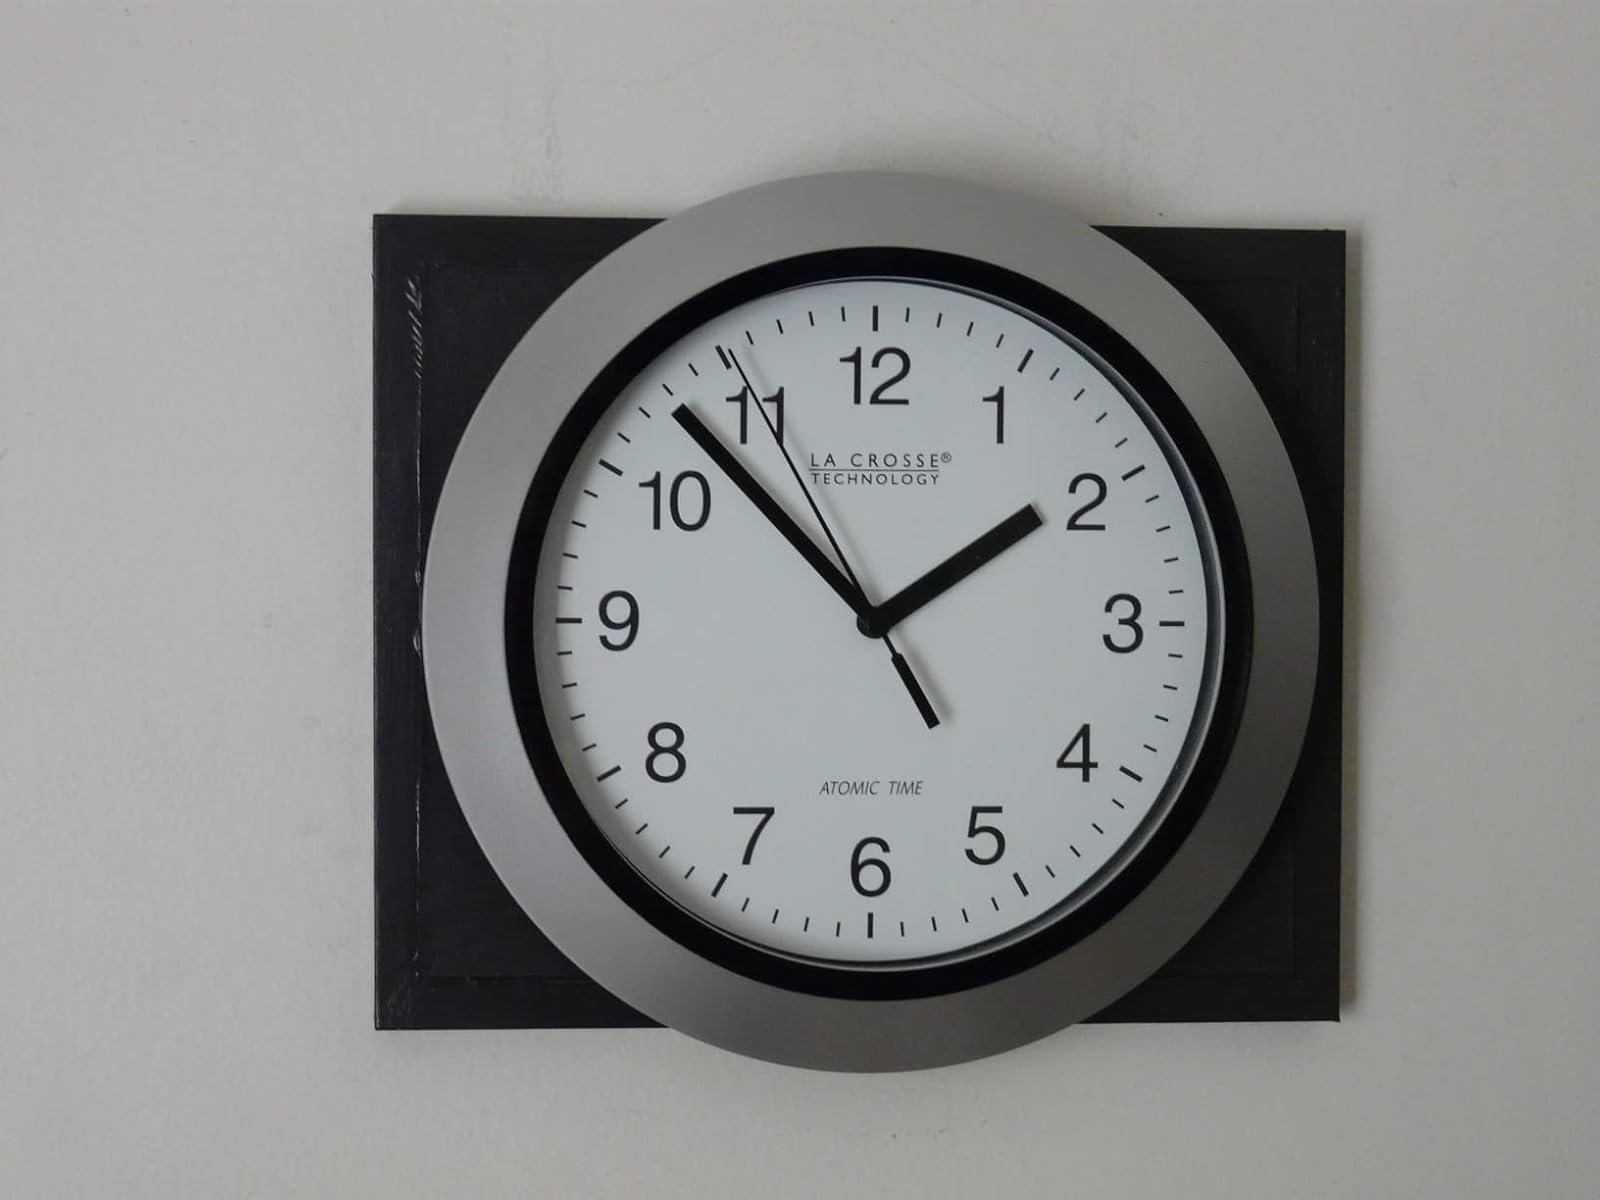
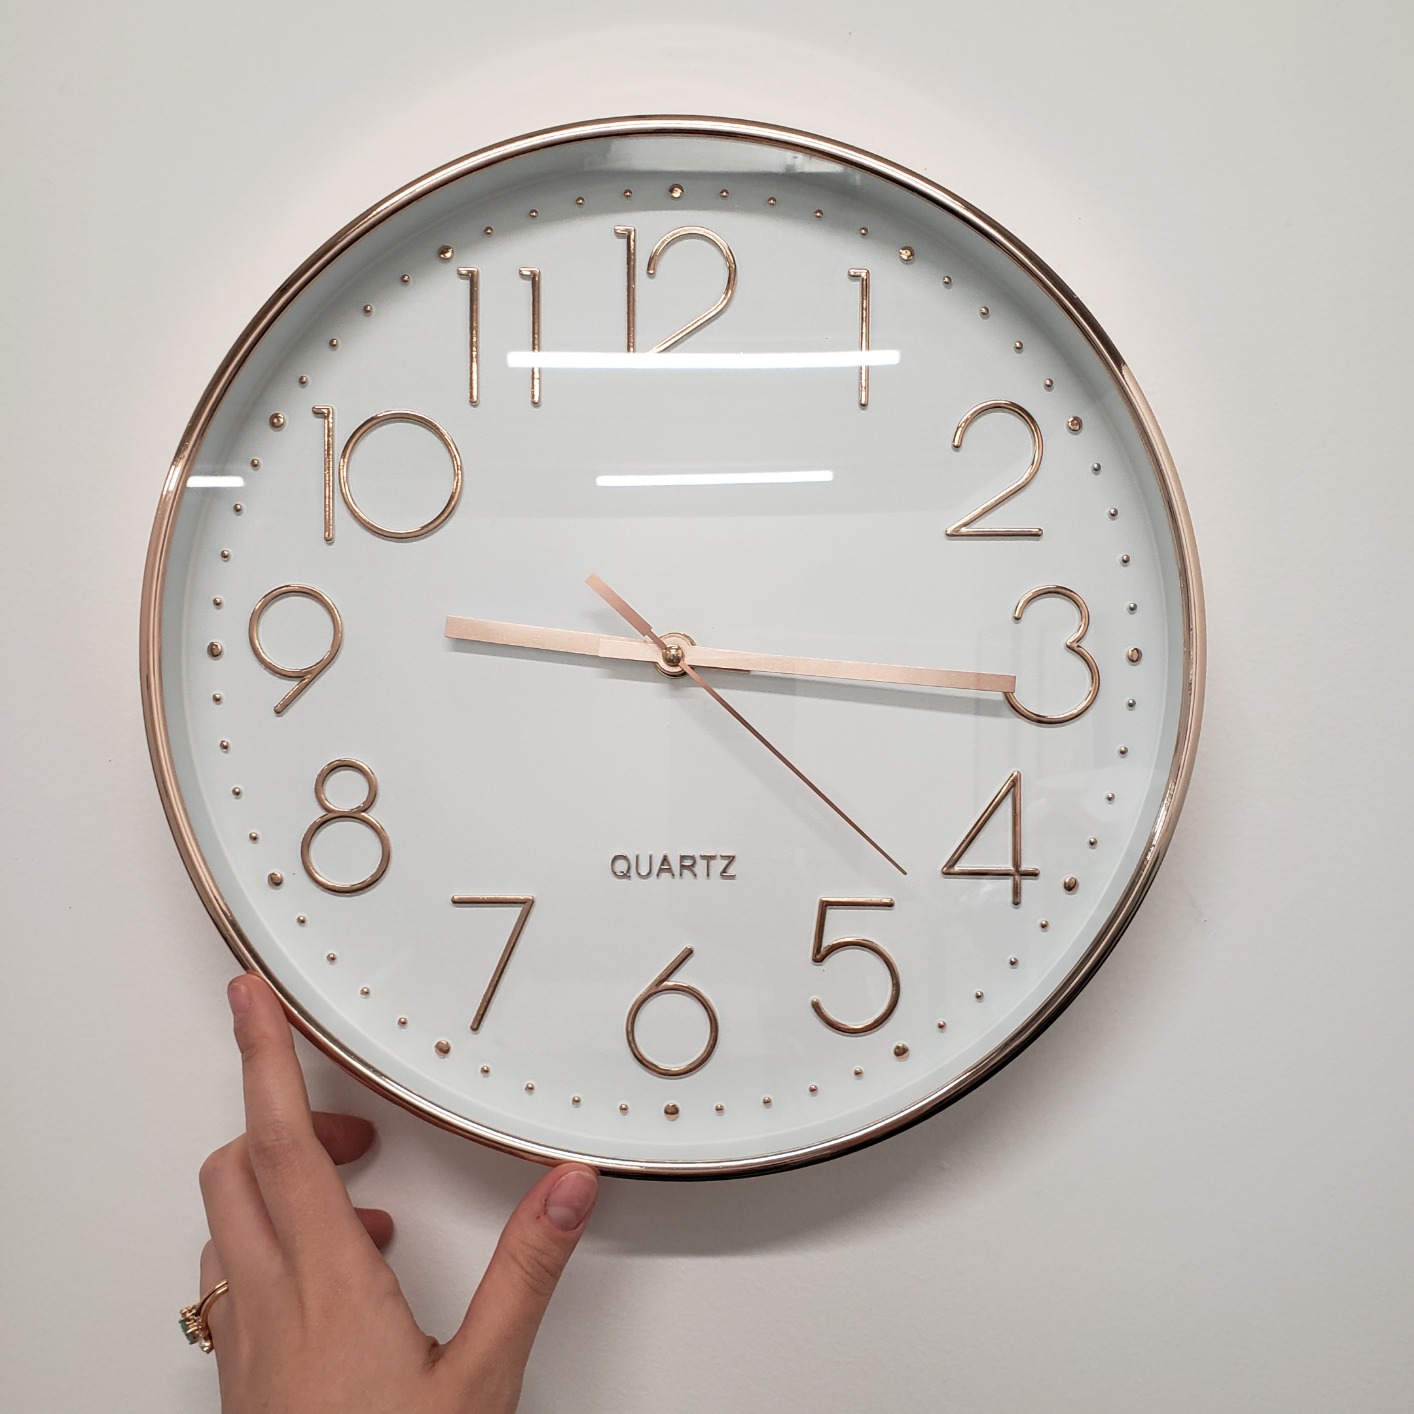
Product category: clock
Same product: no